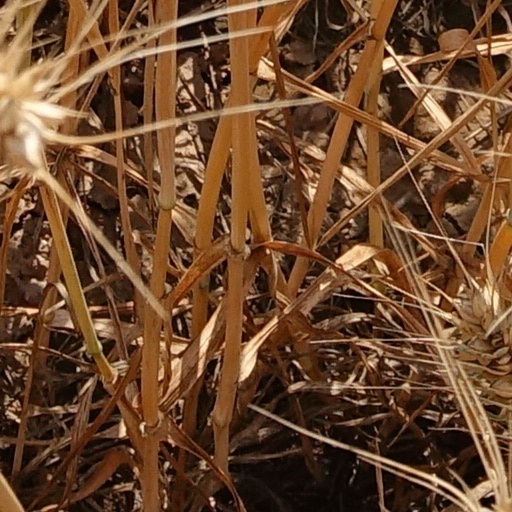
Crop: wheat